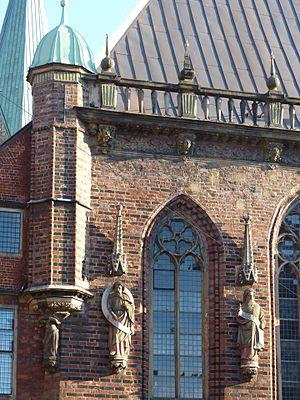
L’Hôtel de ville de Brême est le siège du maire de la ville de Brême, dans le nord-ouest de l'Allemagne.